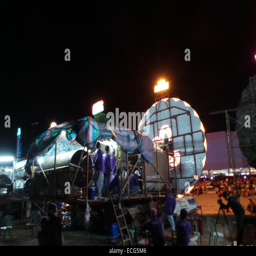
thousands of people graced the opening of festival in which twenty